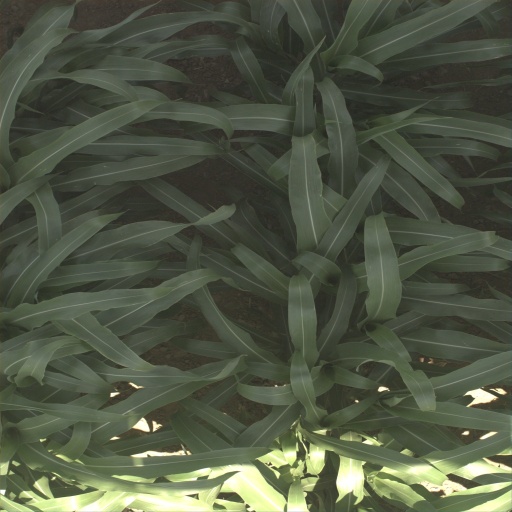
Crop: sorghum